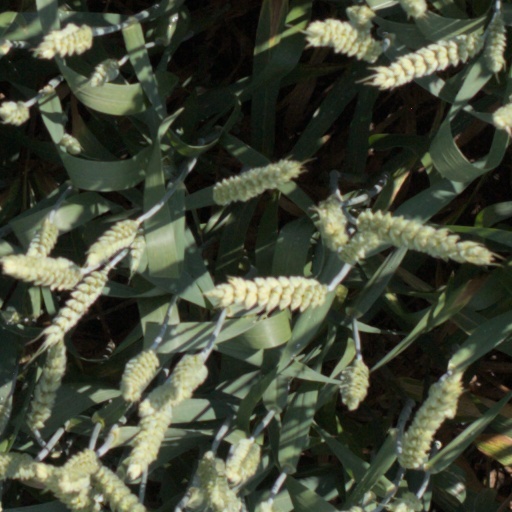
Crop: wheat